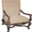
Label: chair